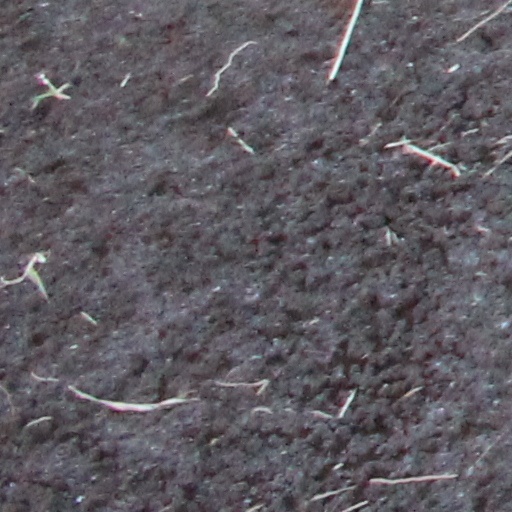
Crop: wheat